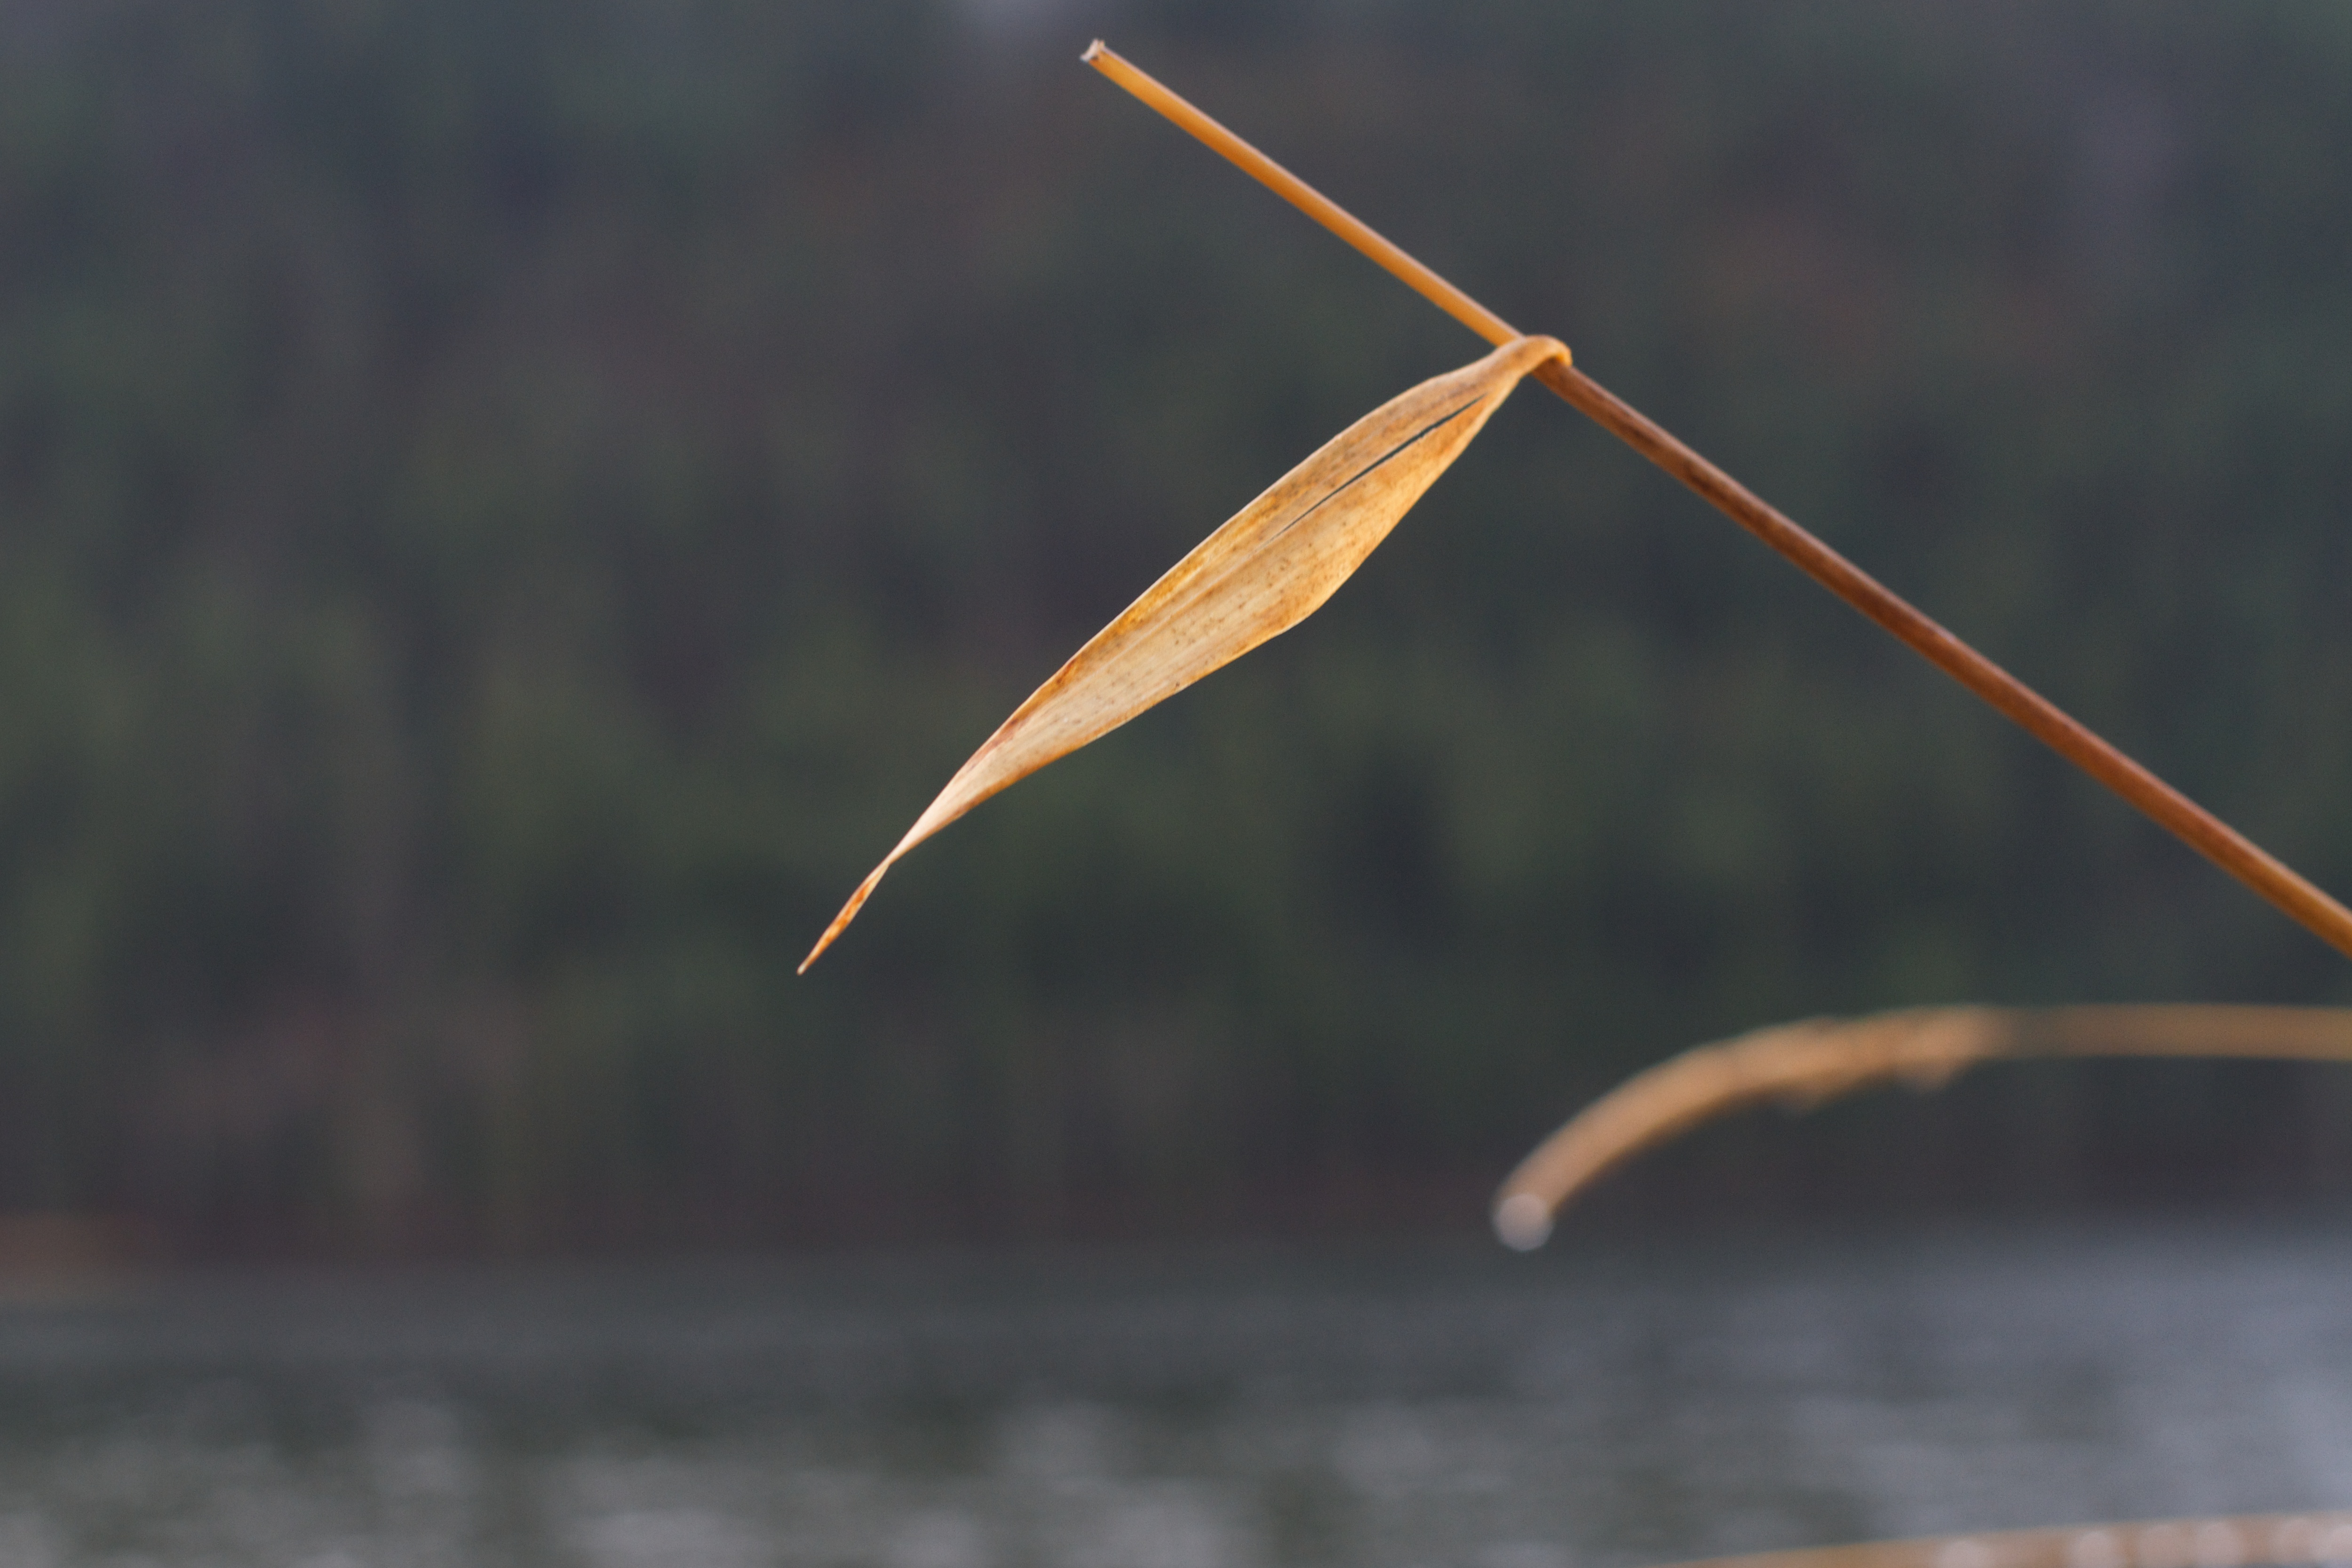
bird, wing, leaf, macro photography